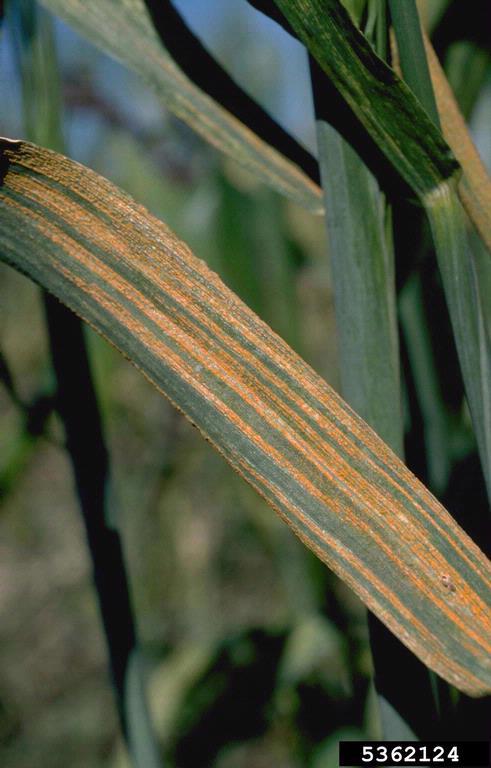
Plant: Wheat
Disease: wheat stripe rust